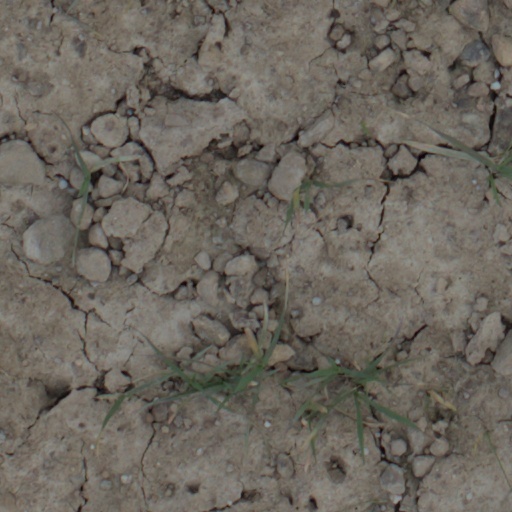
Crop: wheat